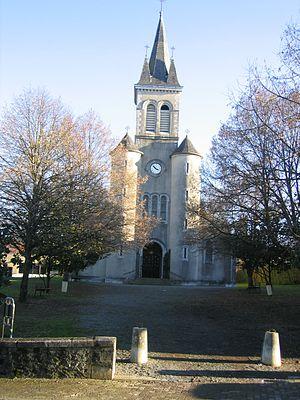
Orthez (France)
Orthez est une commune française située dans le département des Pyrénées-Atlantiques, en région Nouvelle-Aquitaine.